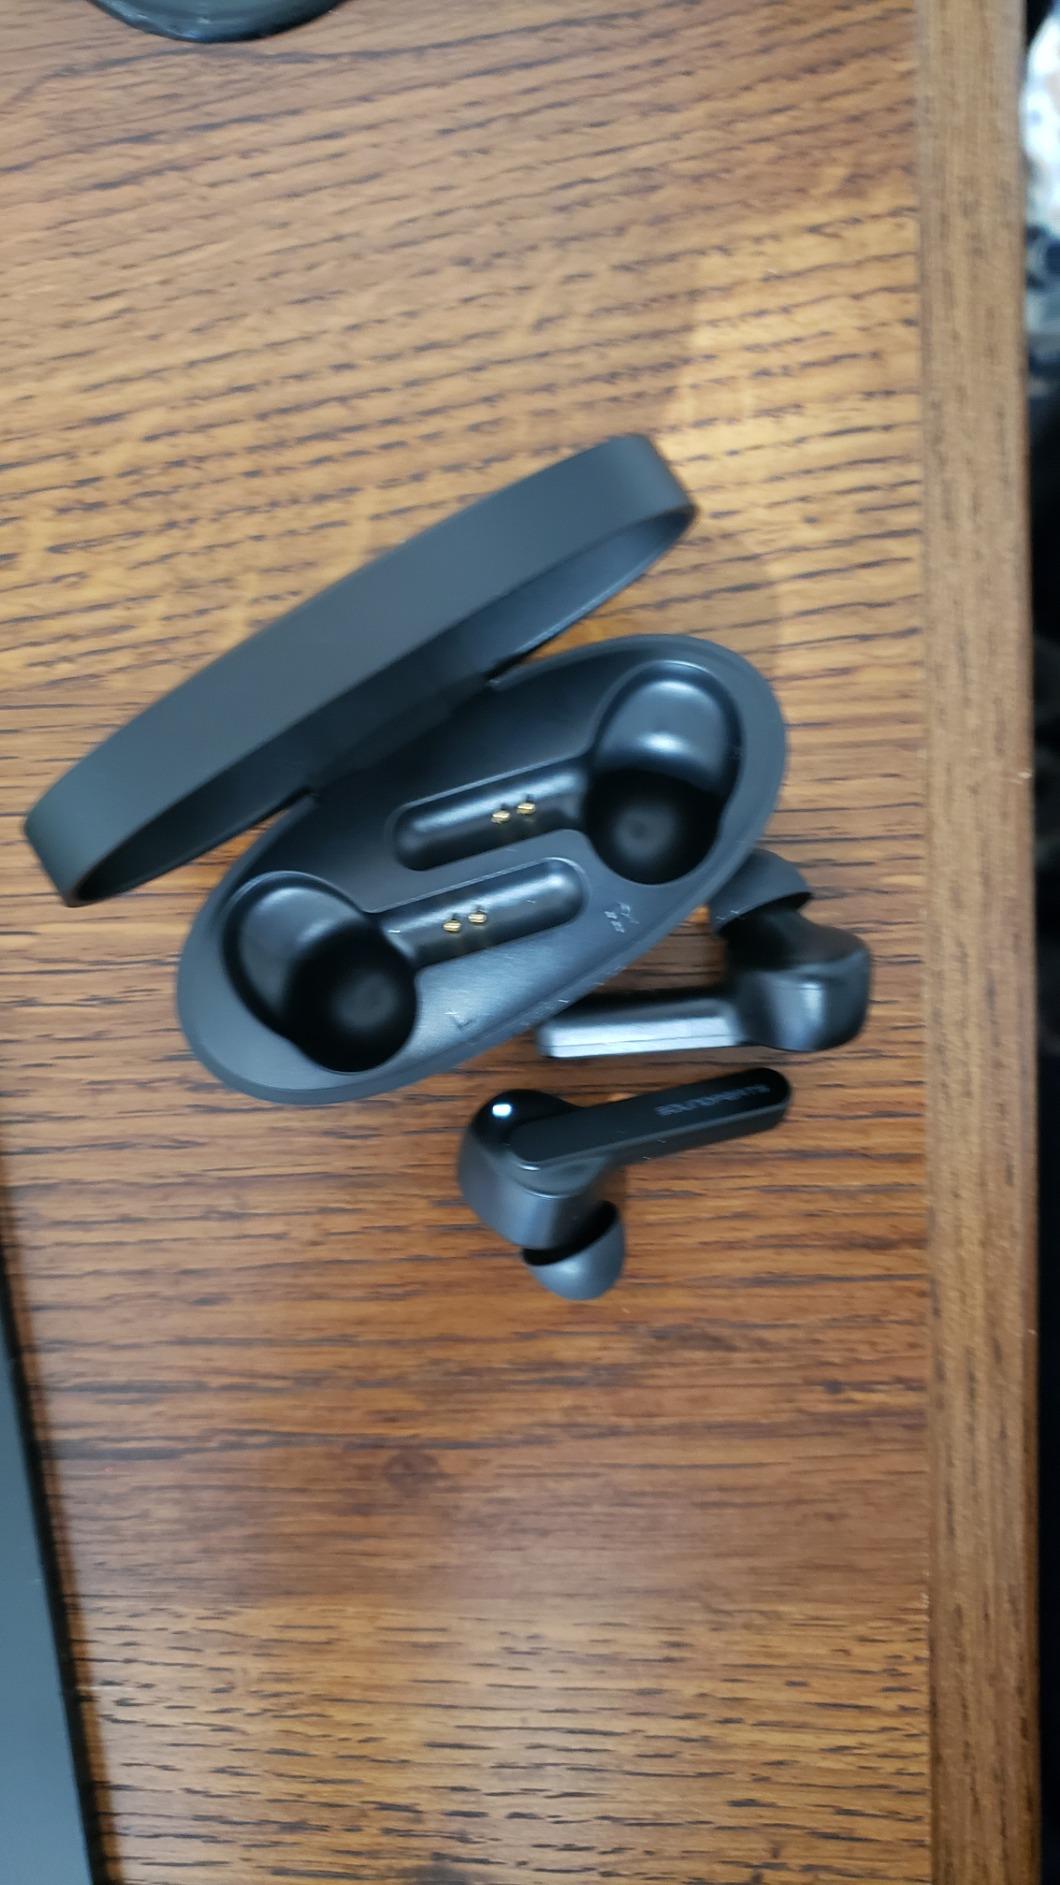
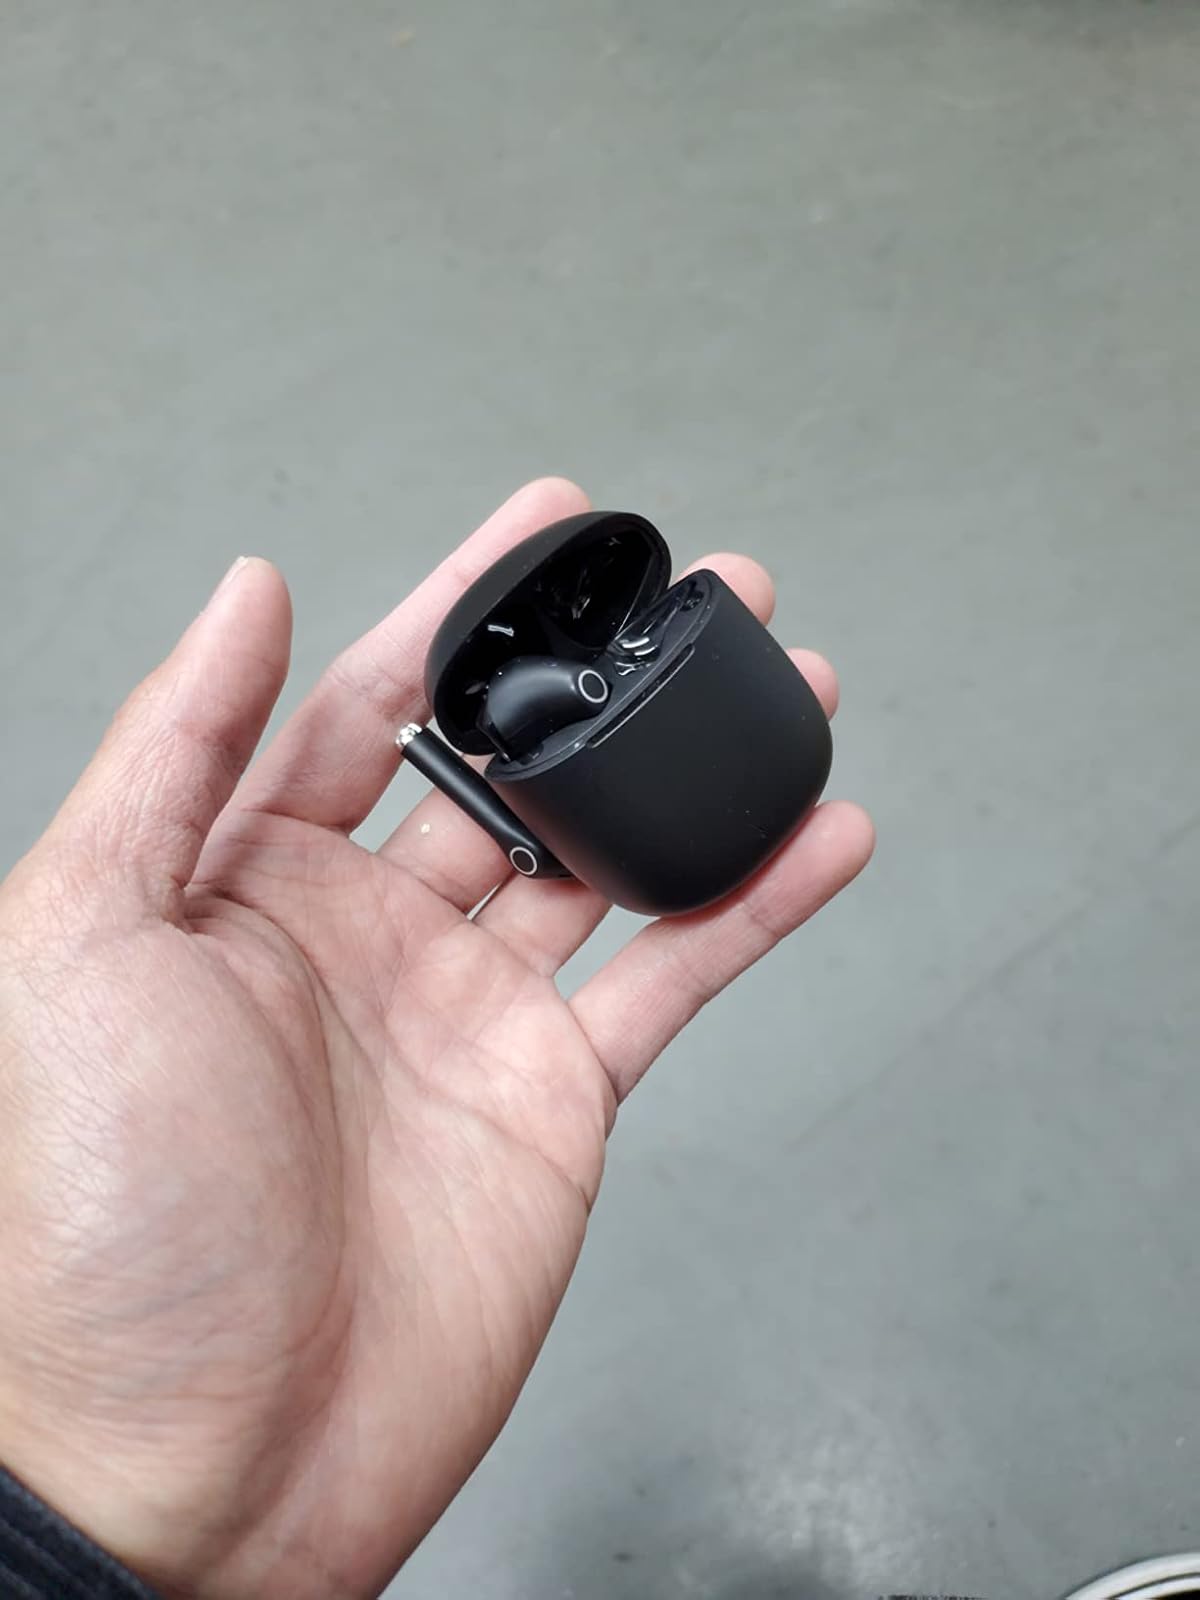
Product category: earbuds
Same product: no